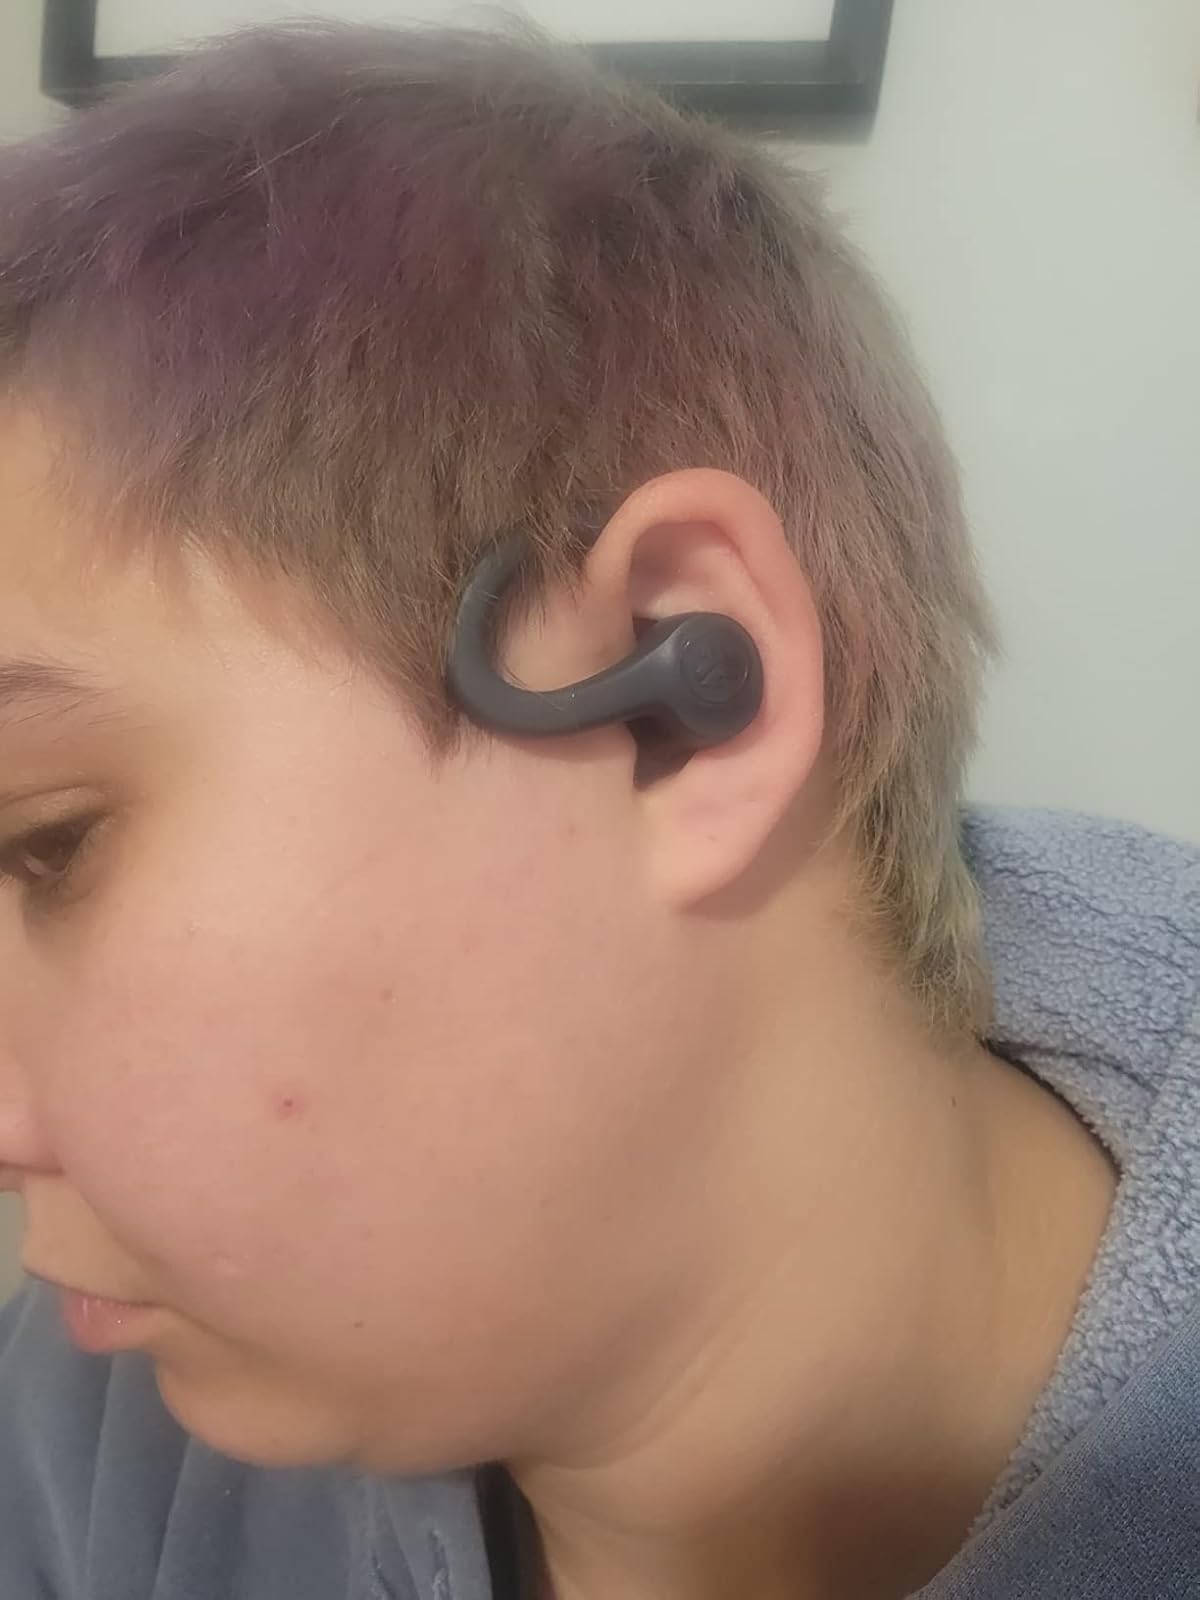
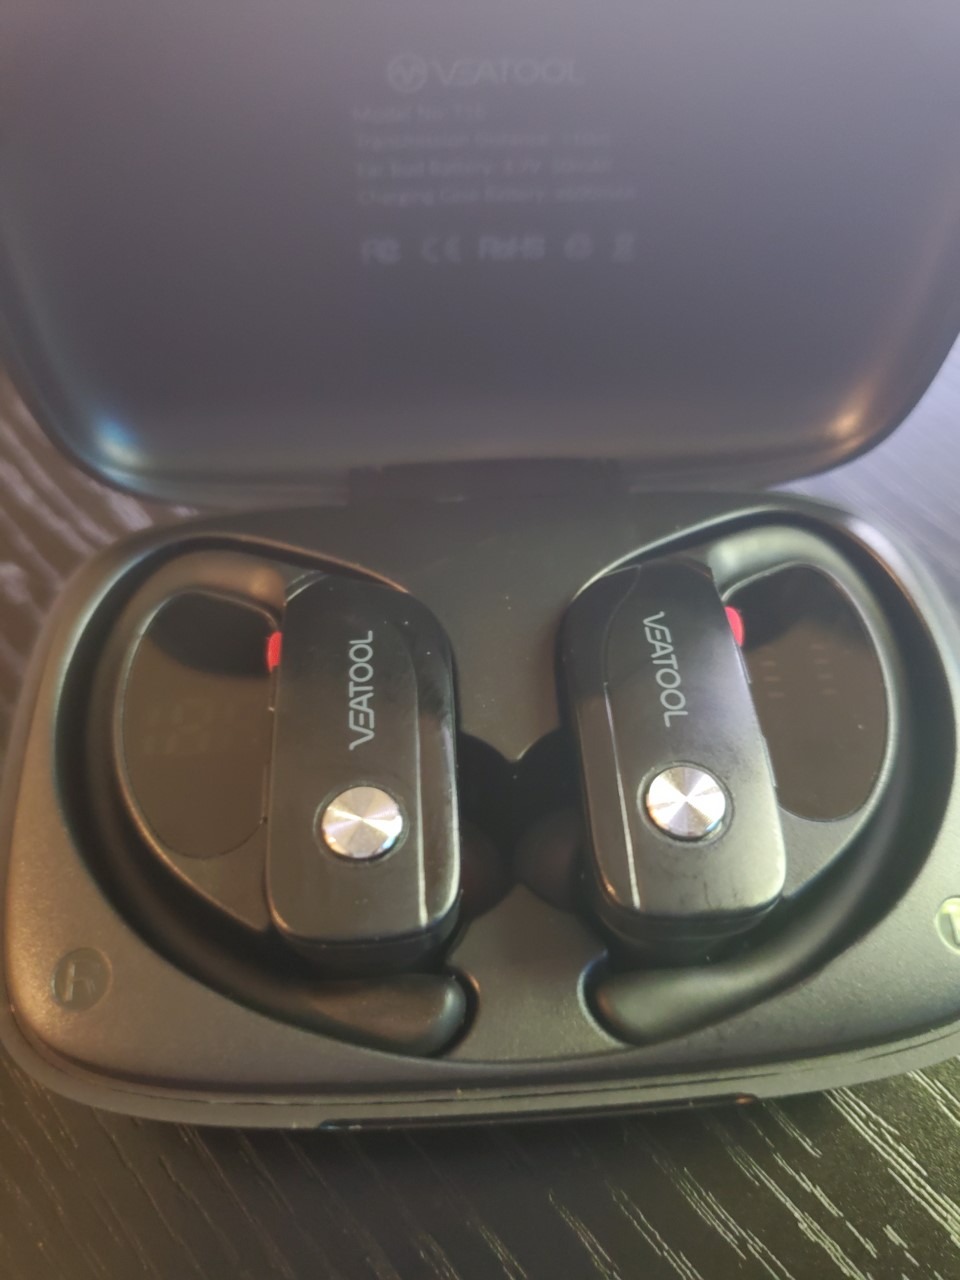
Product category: earbuds
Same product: no